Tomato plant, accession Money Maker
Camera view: horizontal (90 deg, fisheye); turntable rotation: 210 degrees
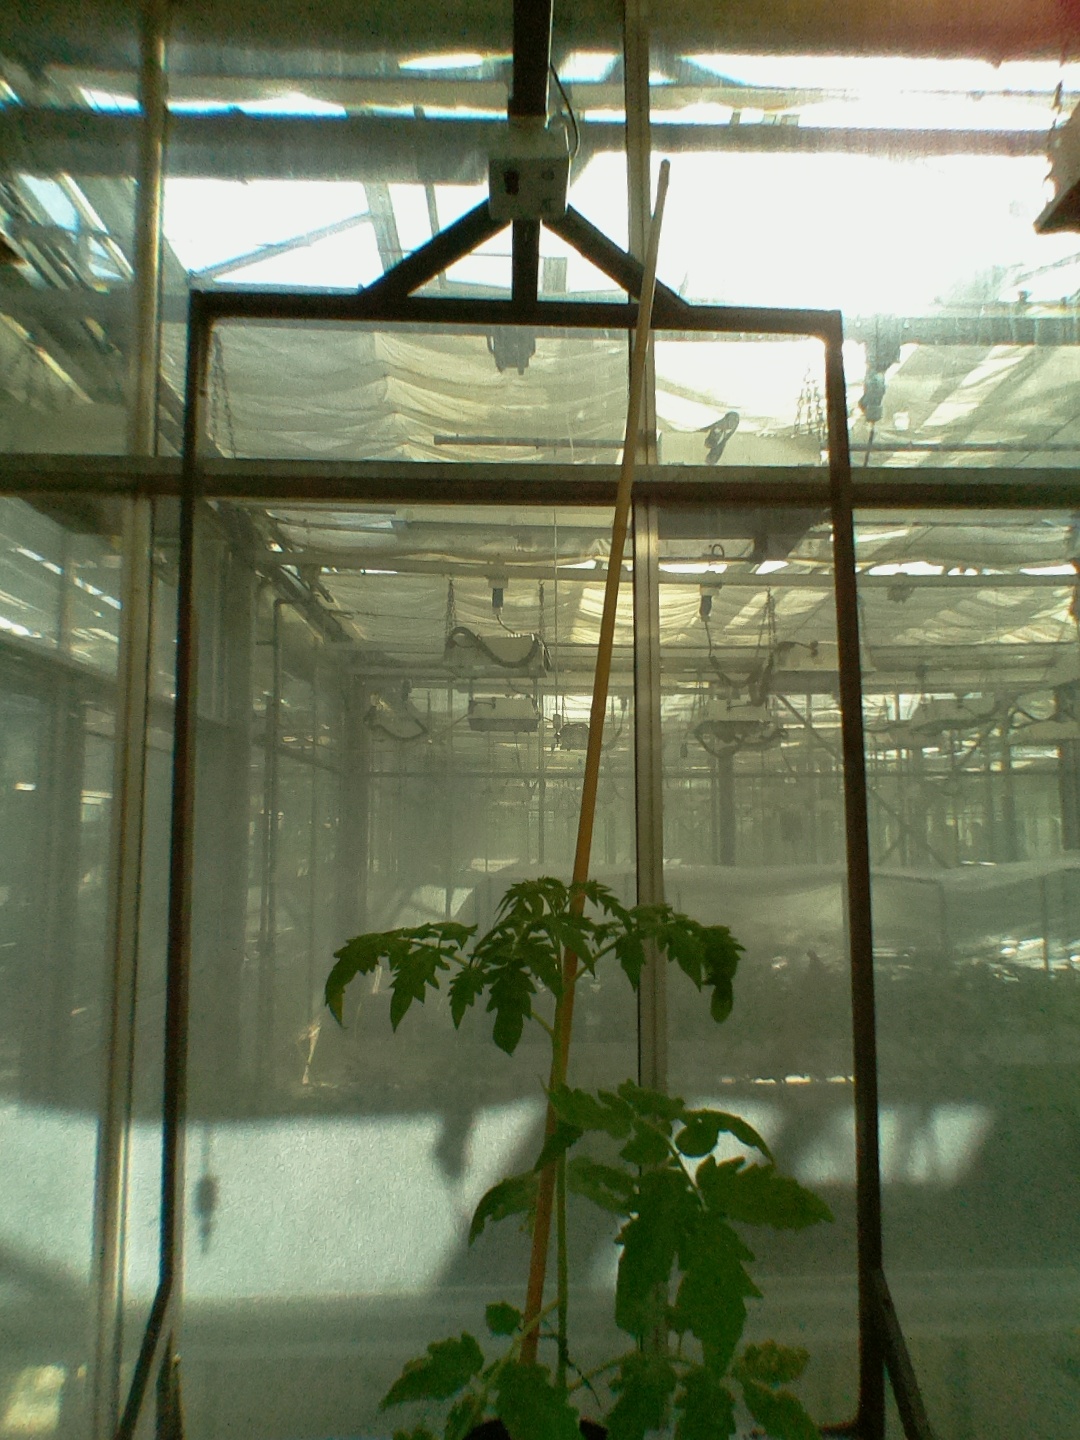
BBCH growth stage 14: 8 of true leaves visible